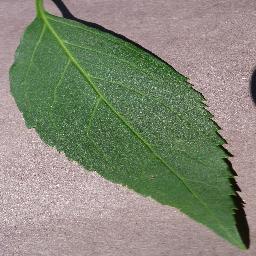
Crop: cherry
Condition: (including_sour)_healthy